The Tragedy of Man (film)

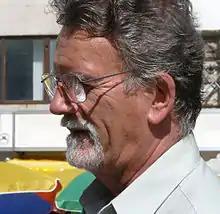
Jankovics in 2010

The film was produced one segment at a time, after which production ceased until funding had been secured for the next segment. Just like in the original play, there is a total of 15 segments. Each of these were animated in a different visual style. Over the years, several segments were exhibited individually at film festivals and shown on the public television network Duna TV, although the majority of the material was never shown publicly until the entire film was finished.